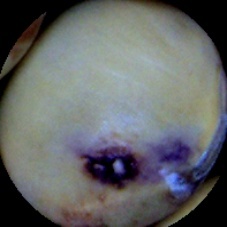
Label: Spotted